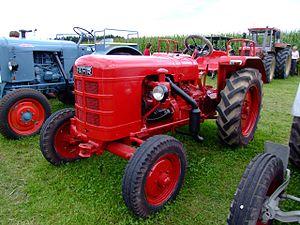
Deutz-Fahr est née en 1968 de la prise de contrôle de la majorité du capital social de FAHR, importante entreprise qui au siècle précédent produisait déjà des outils agricoles, par le groupe Klockner-Humboldt-Deutz AG.